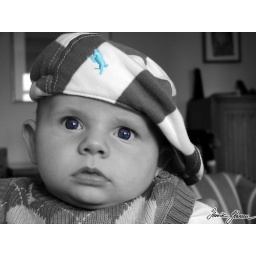
Simon in black and white